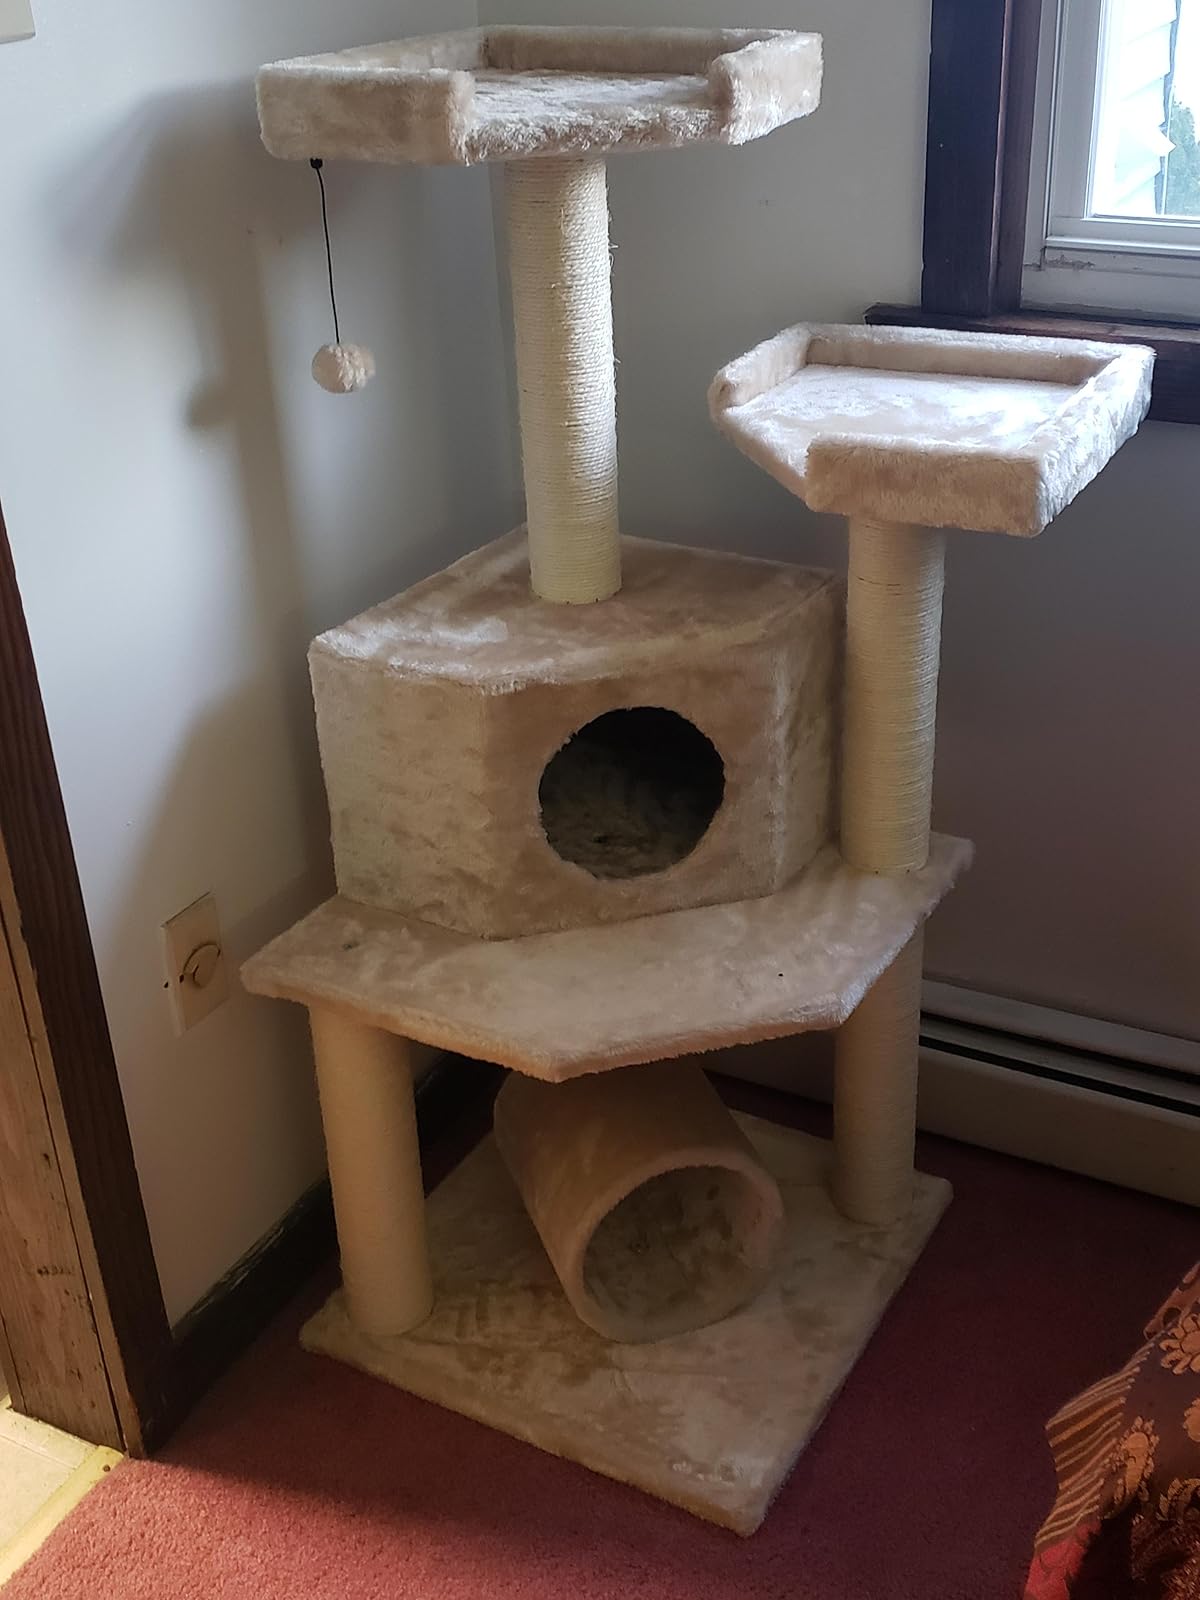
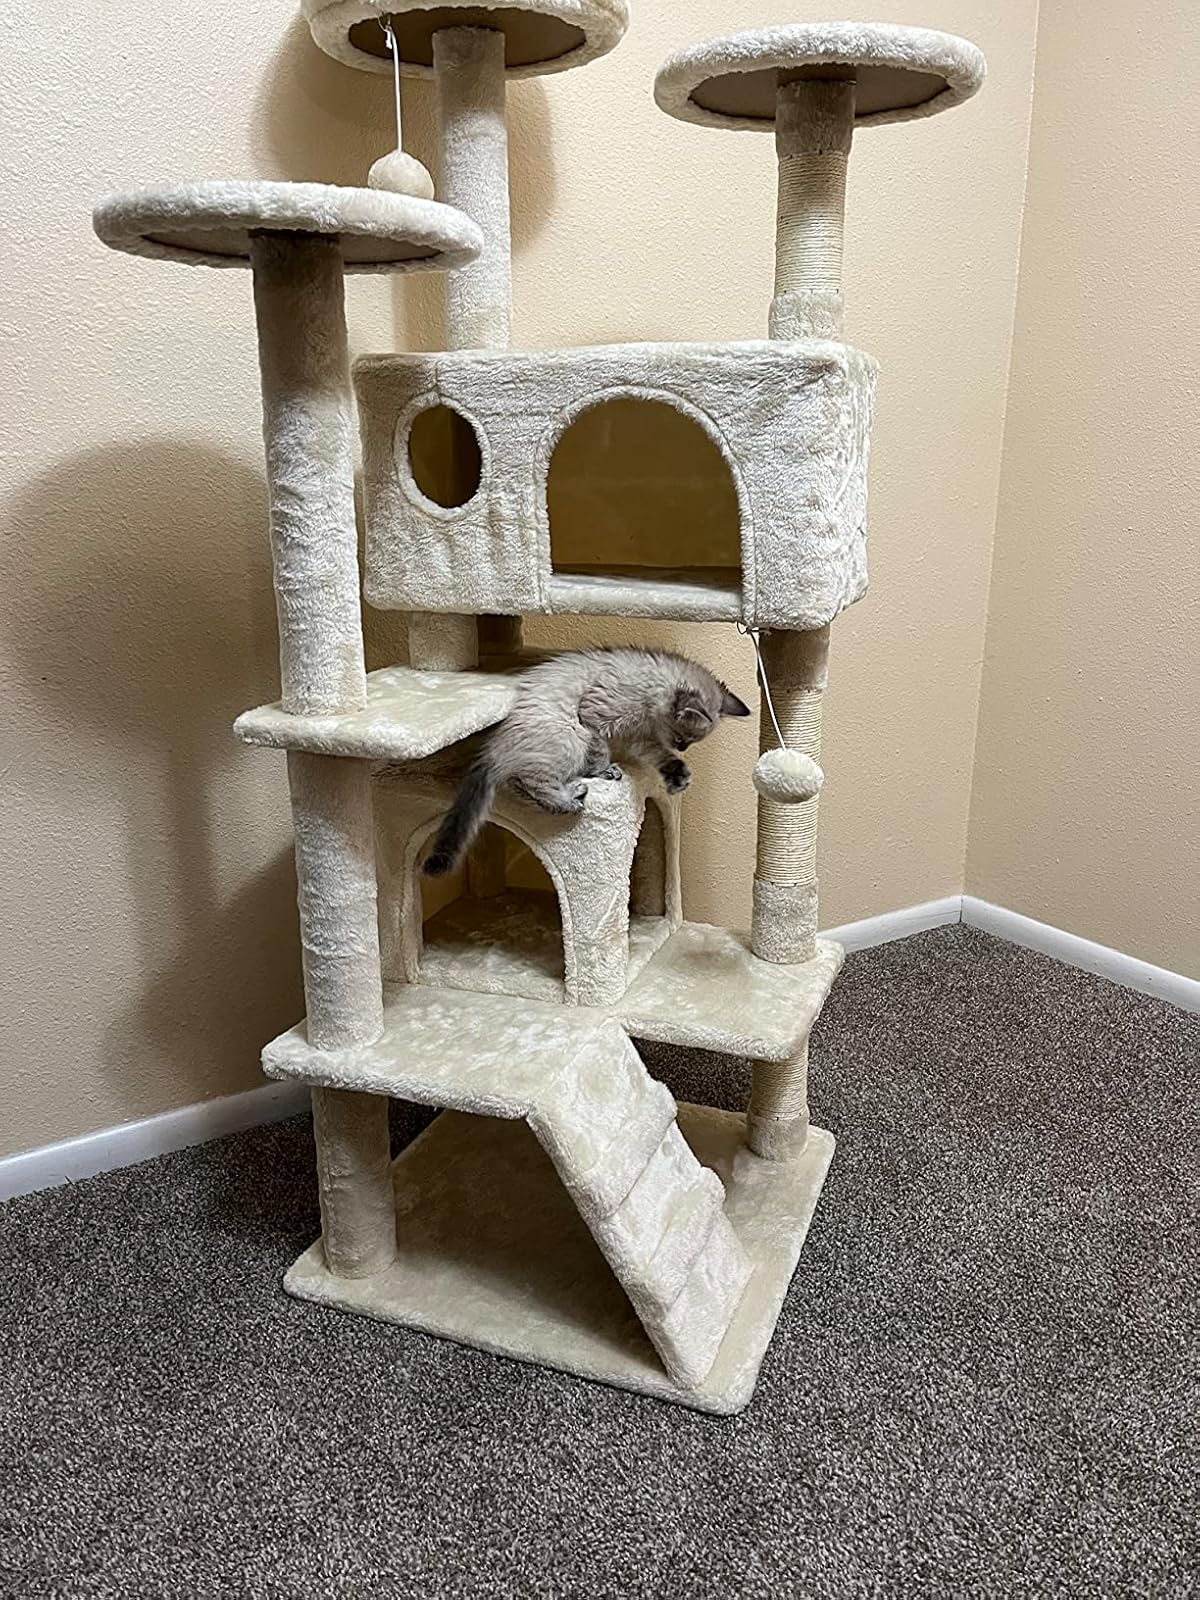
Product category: items_cat tree
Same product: no